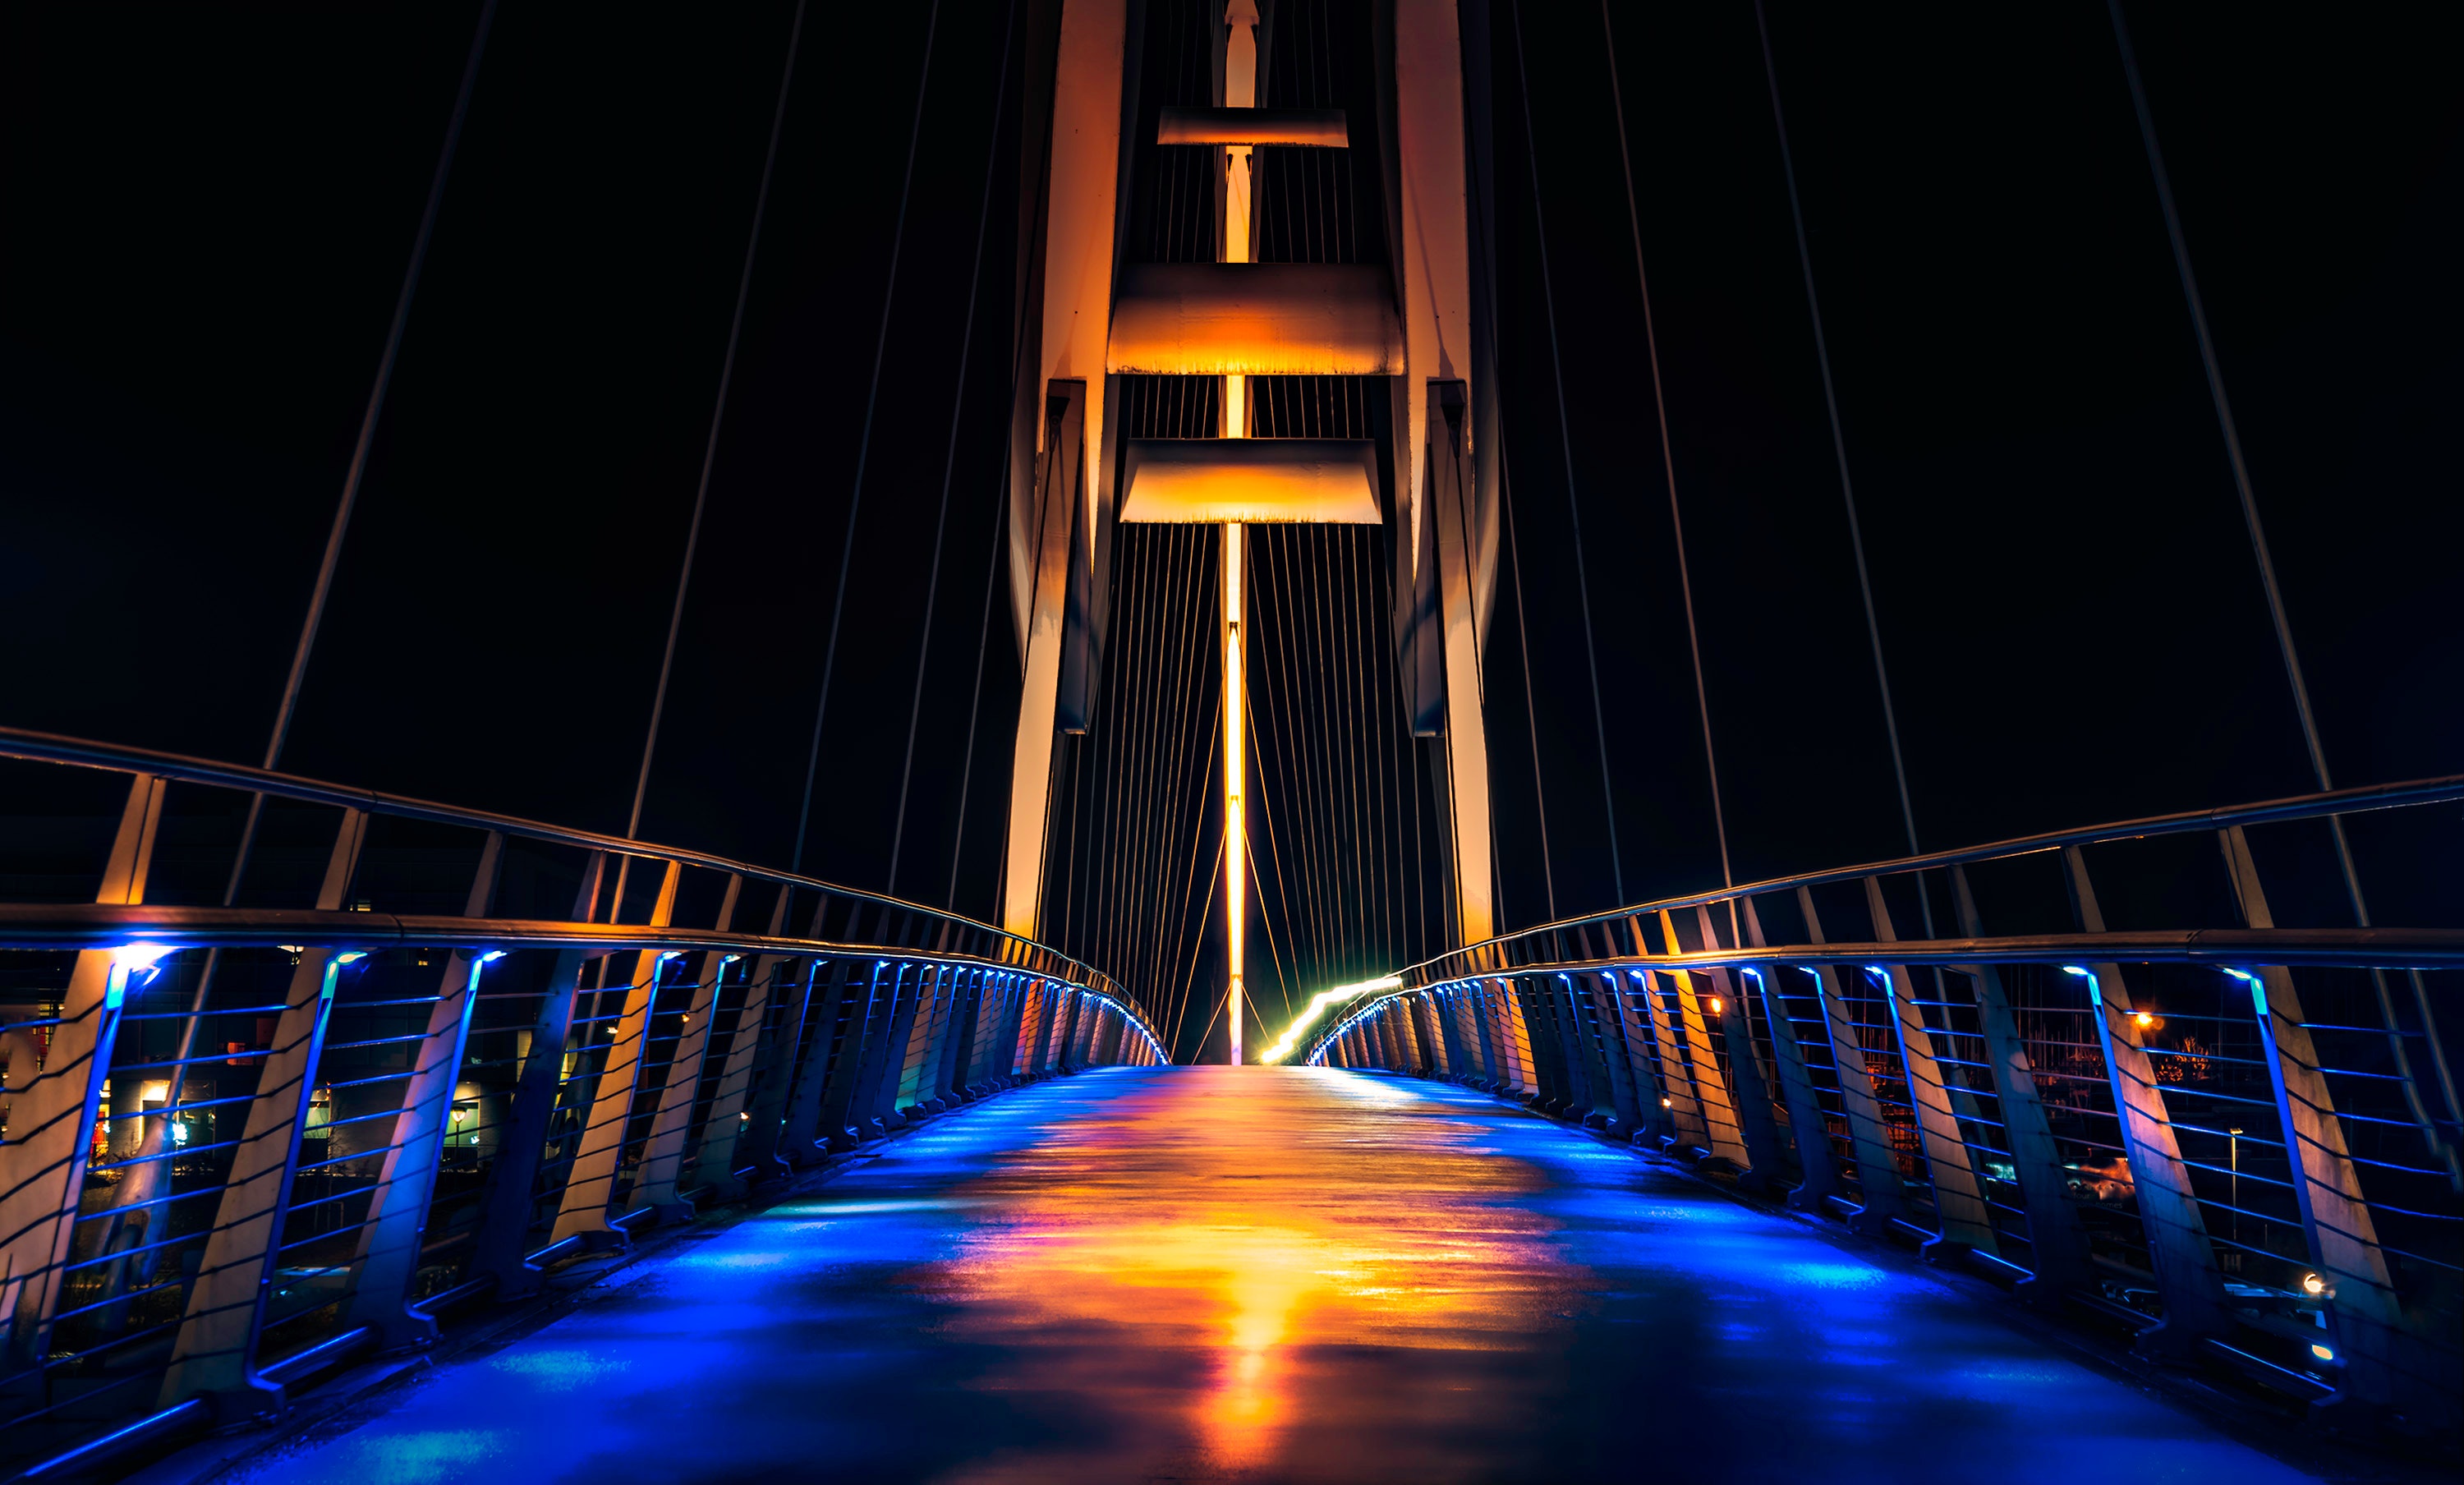
bridge, night, blue, landmark, cable stayed bridge, water, suspension bridge, light, sky, symmetry, reflection, lighting, skyway, architecture, metropolitan area, line, electric blue, fixed link, nonbuilding structure, city, darkness, midnight, evening